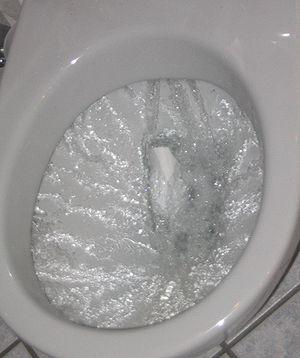
Le rinçage des toilettes consiste à débarrasser la cuvette des toilettes des matières après défécation. Grand consommateur d'eau, il a fait l'objet de développements techniques continus depuis l'invention des toilettes.